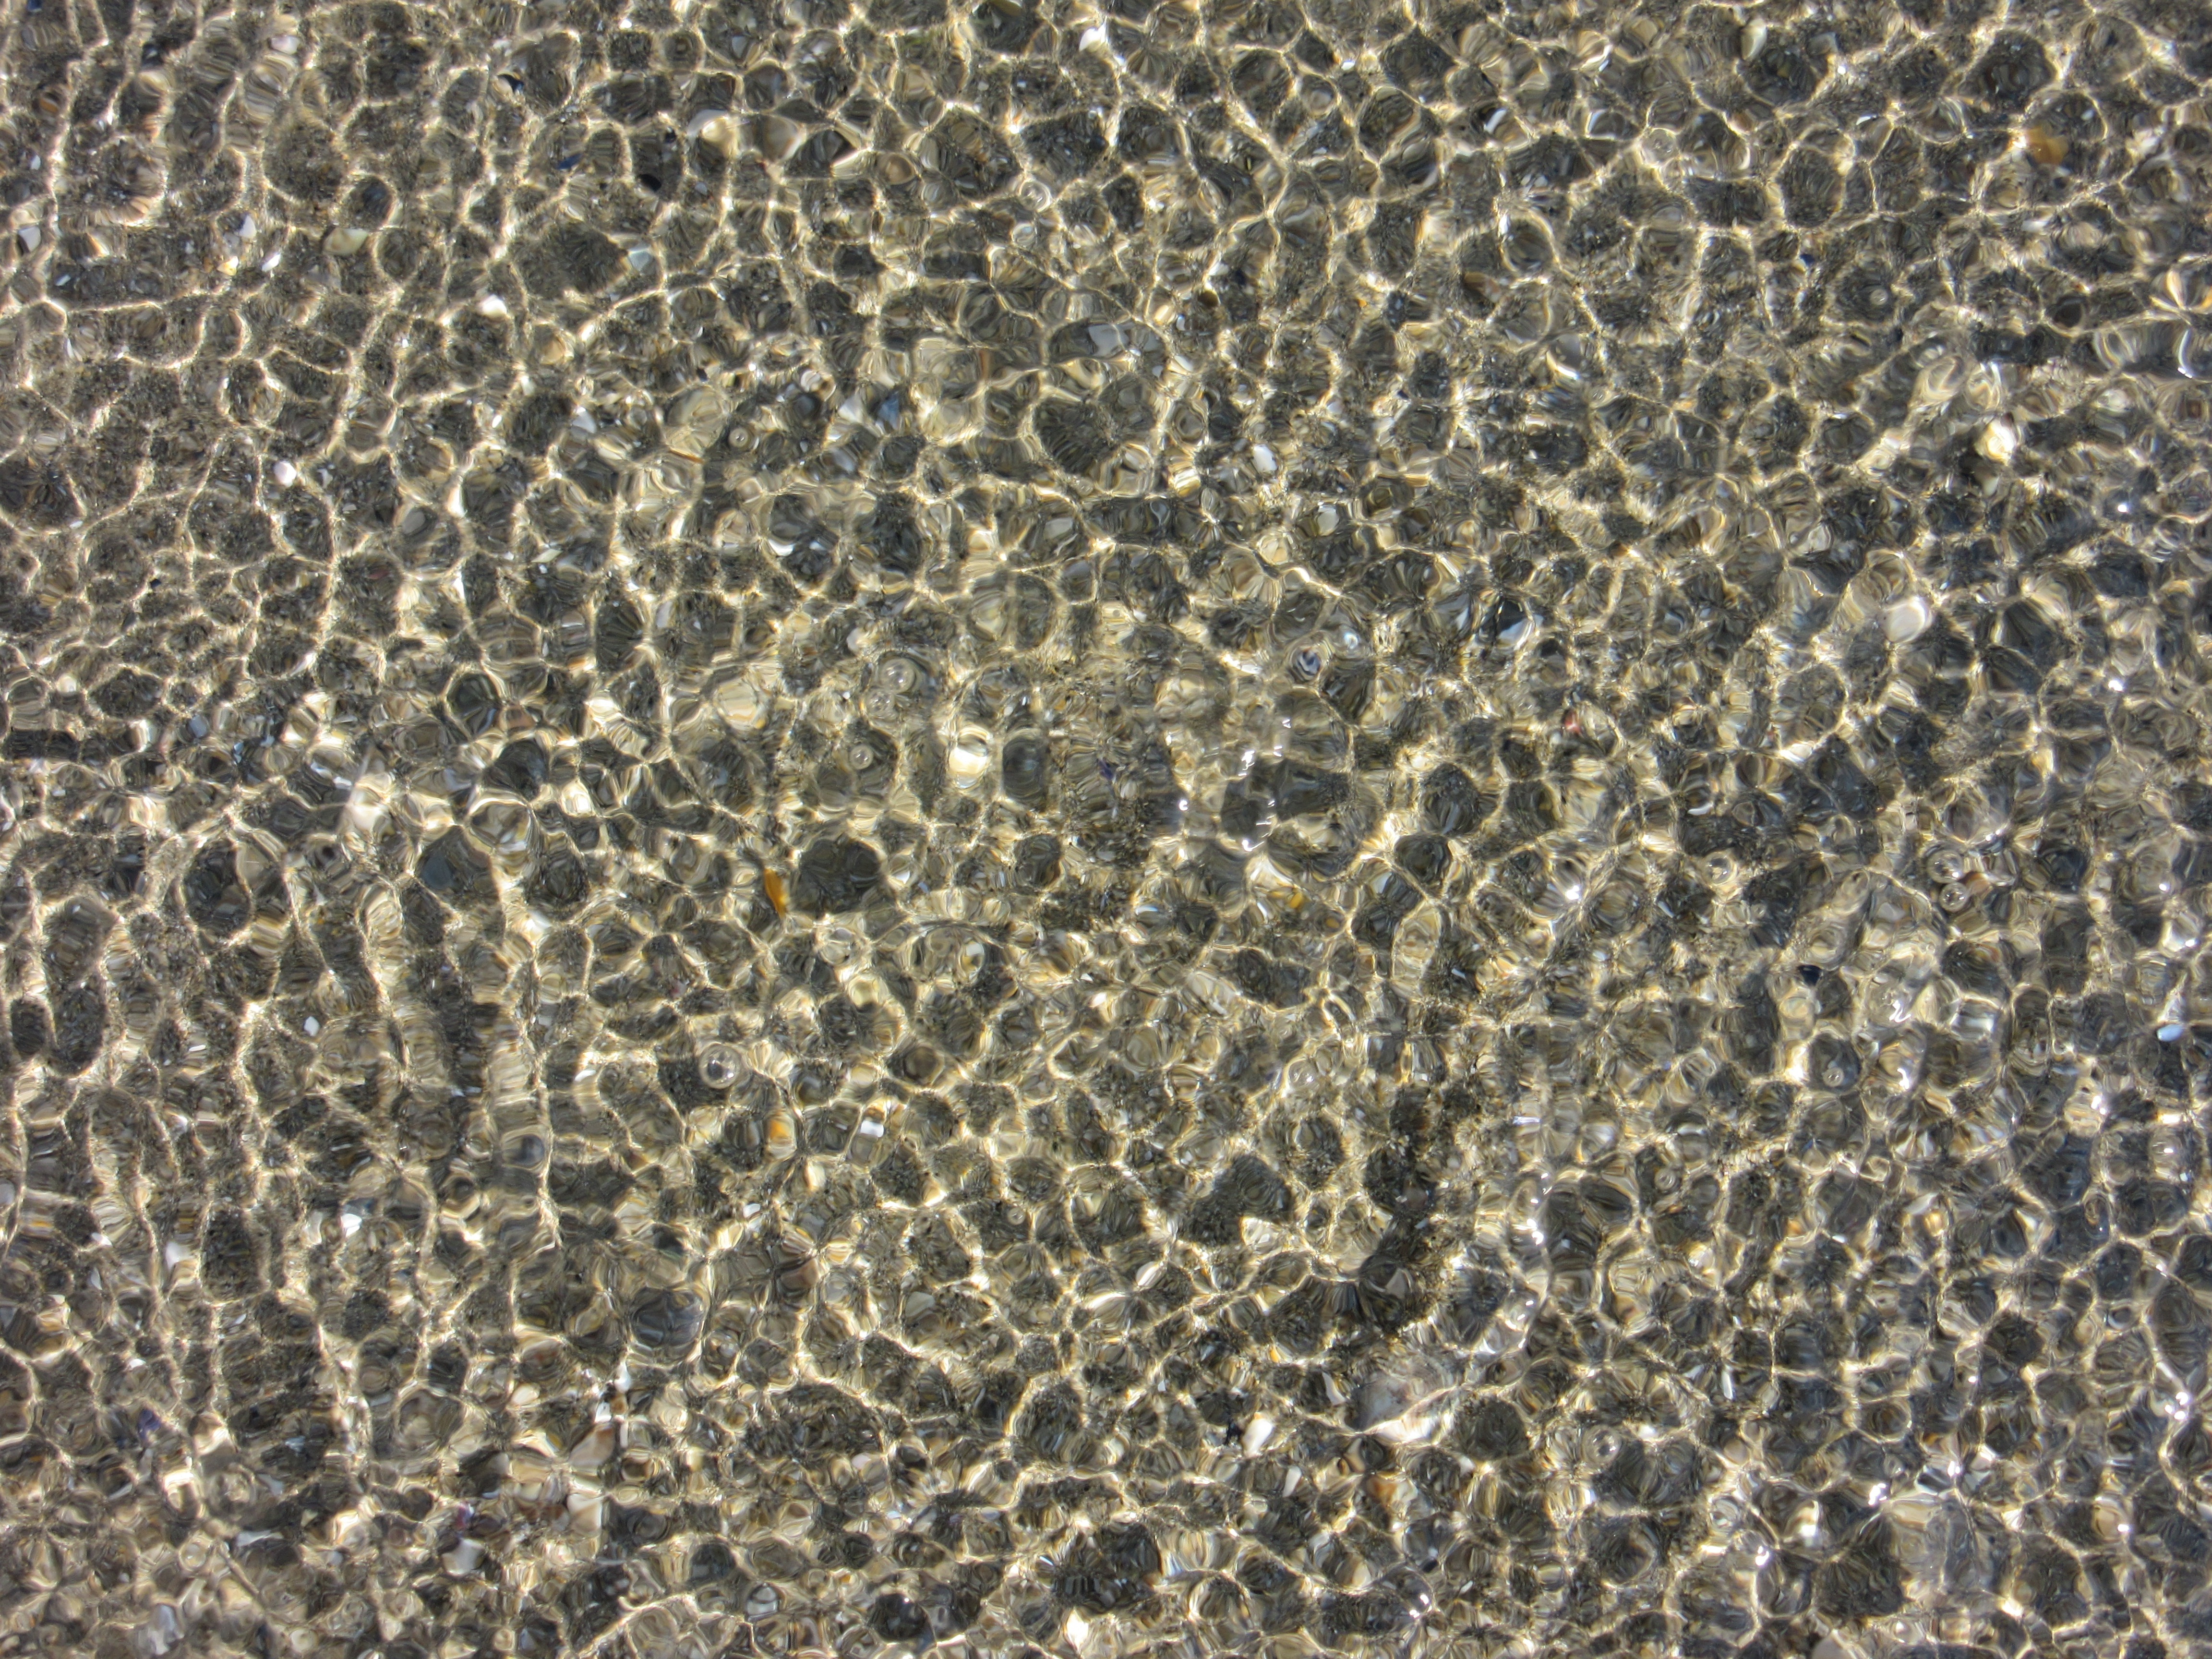
water, texture, wave, floor, asphalt, pattern, reflection, soil, material, lichtspiel, textile, design, shallow, flooring